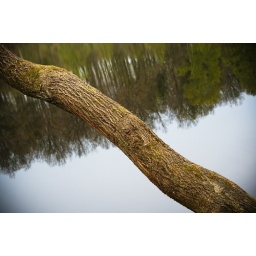
the troubled bridge over calm water